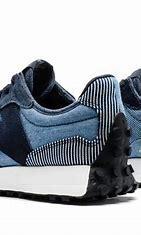
Brand: New
Model: Balance New Balance 327 Marathon